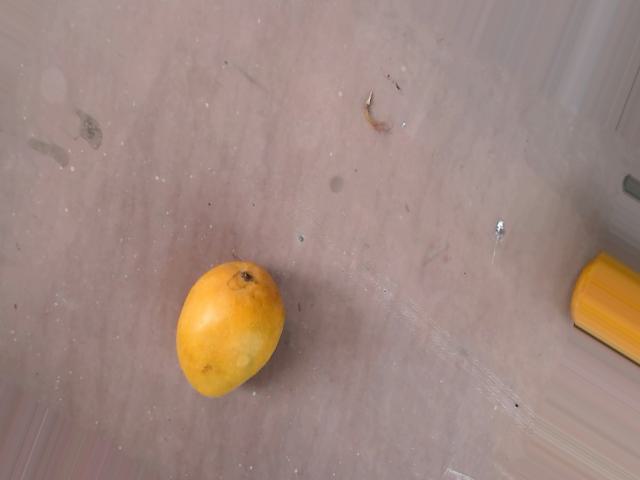
Label: Ripe_Mango